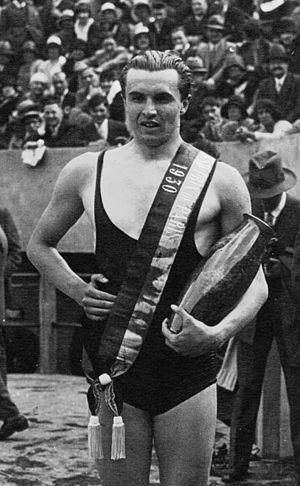
István Bárány est un ancien nageur hongrois.